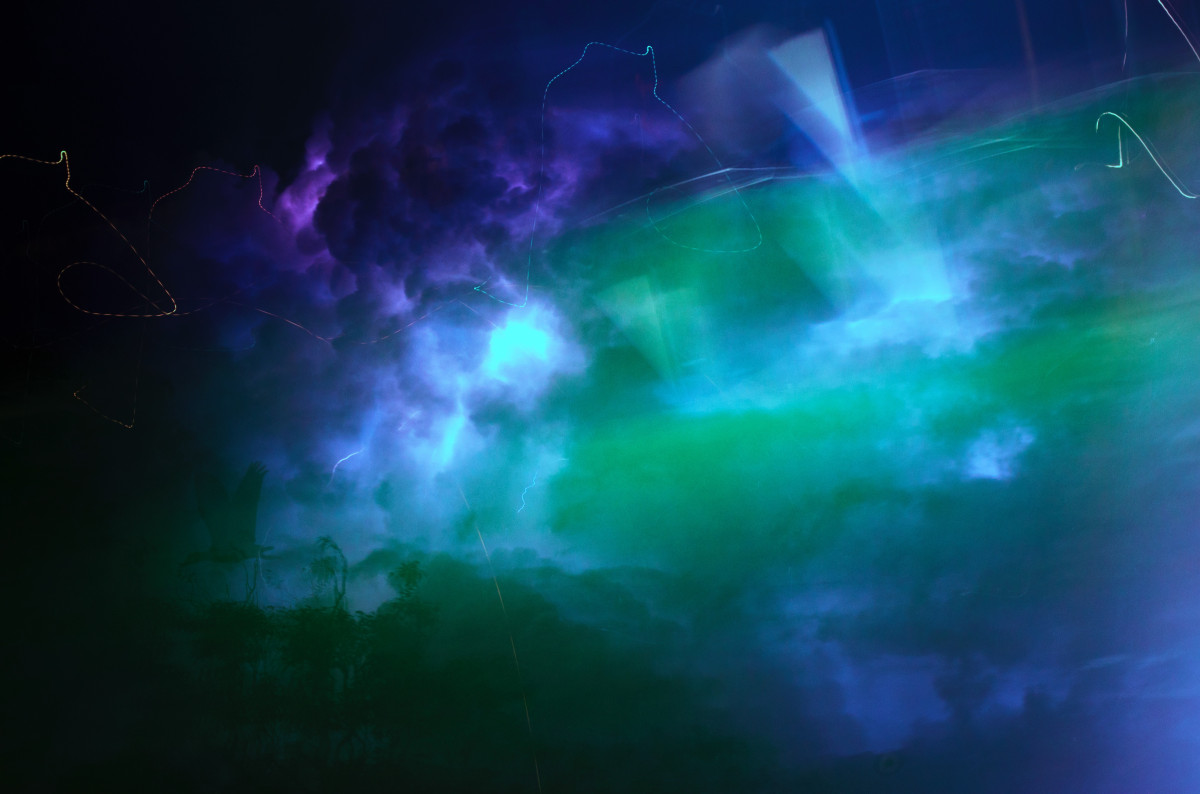
Tags: sunlight, nebula, outer space, lens flare, atmosphere of earth